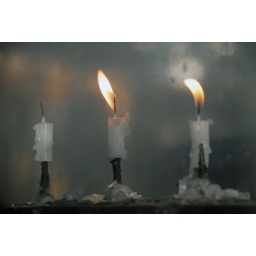
These candles sit outside a shrine, in a wood and glass box that protects them from the wind.